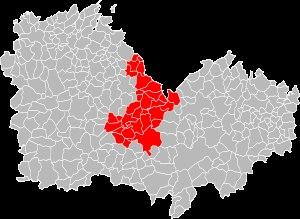
Les Transports urbains briochins, abrégés en TUB, sont un service de transport en commun organisé par Saint-Brieuc Armor Agglomération desservant l'ensemble de son territoire. Exploité principalement par la société publique locale Baie d'Armor Transports, le réseau se compose de 29 lignes de bus. Le service propose également le TUB'Express, le ProxiTUB, les MobiTUB, les DomiTUB et enfin les services scolaires de l'agglomération briochine.
Le périmètre de transport urbain, en France, est la zone où le transport public est considéré comme urbain. À ce titre il est organisé par une autorité urbaine. Ainsi selon la loi d'orientation des transports intérieurs, il existe deux types de PTU selon que le territoire recouvre une commune ou recouvre un ensemble de communes adjacentes qui ont décidé d'organiser ensemble les transports publics.